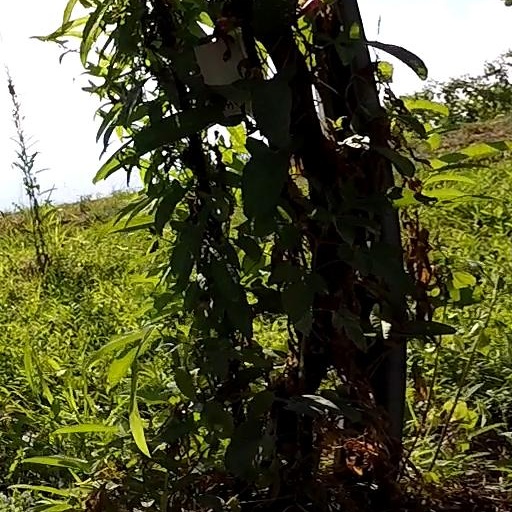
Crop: grape